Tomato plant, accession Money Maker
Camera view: horizontal (90 deg, fisheye); turntable rotation: 30 degrees
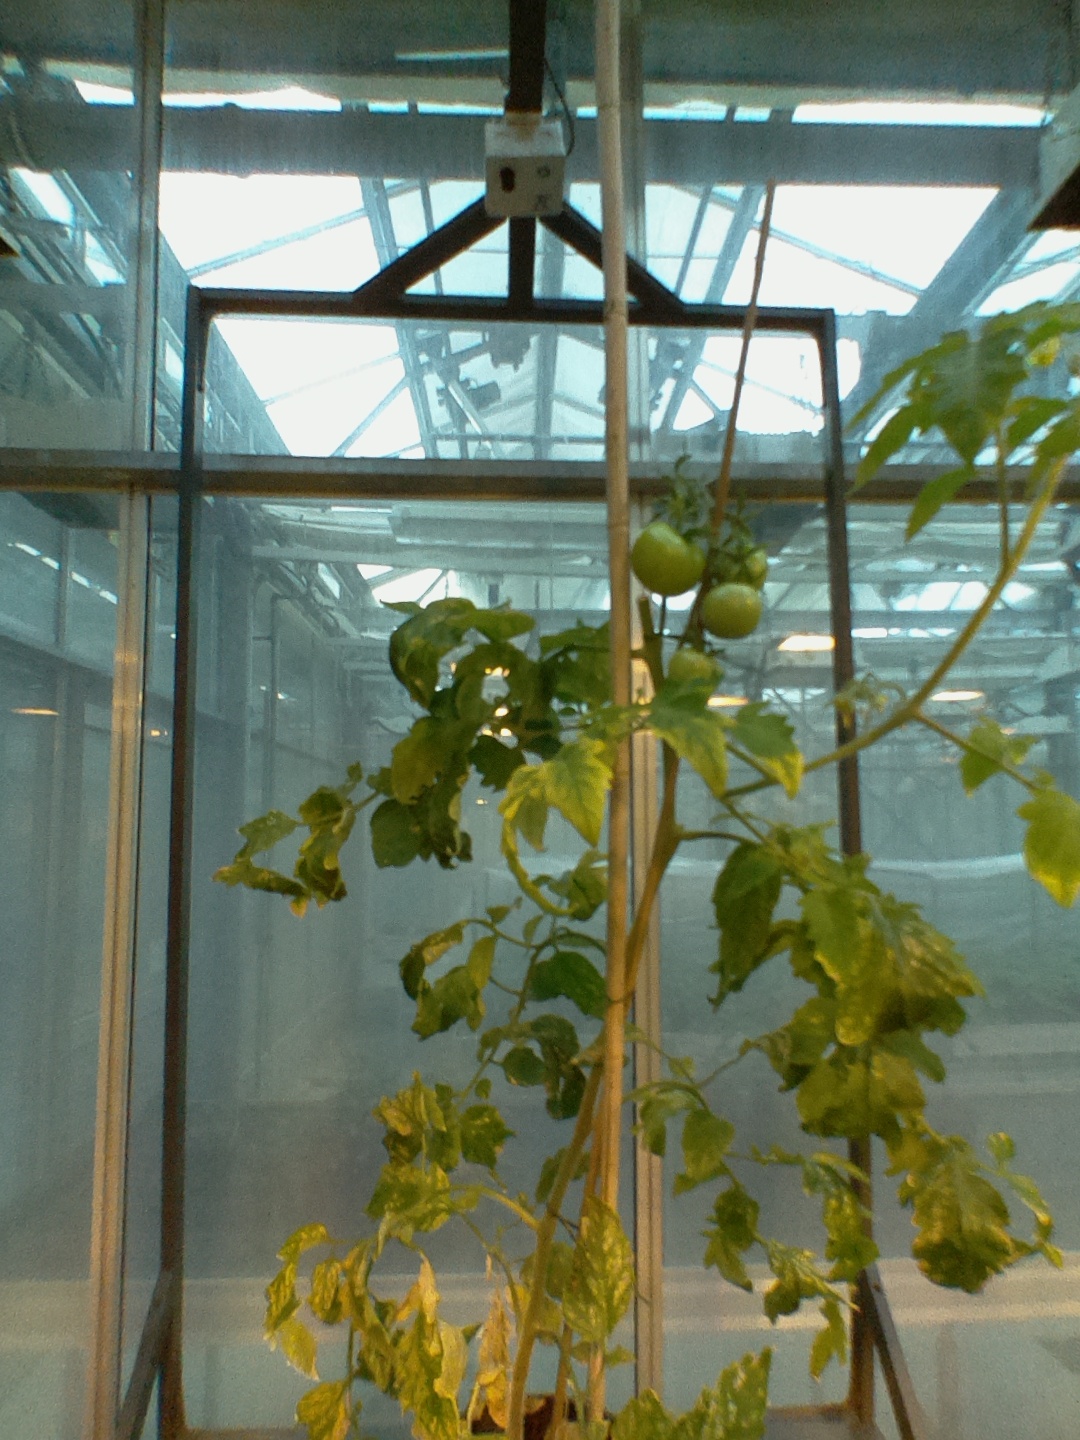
BBCH growth stage 76: 60%-70% of final fruit size